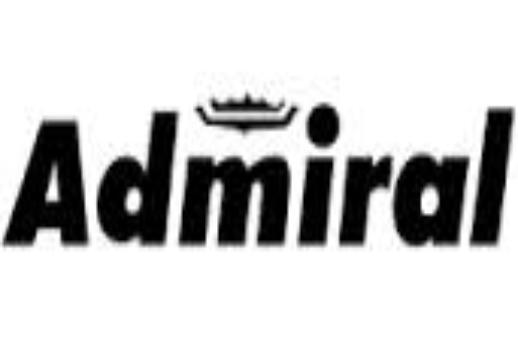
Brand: Admiral
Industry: Clothes